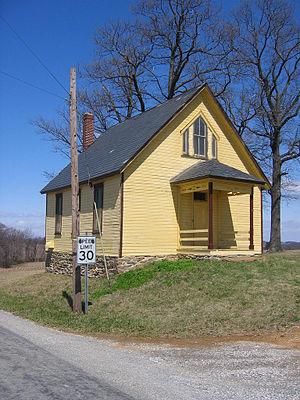
Felton est une ville de Pennsylvanie aux États-Unis, située dans le comté de York, à une vingtaine de kilomètres au sud-est de York.